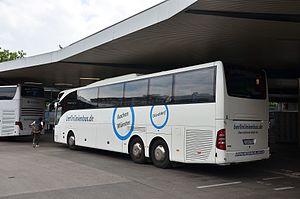
Berlin Linien Bus in Berlin Messe.